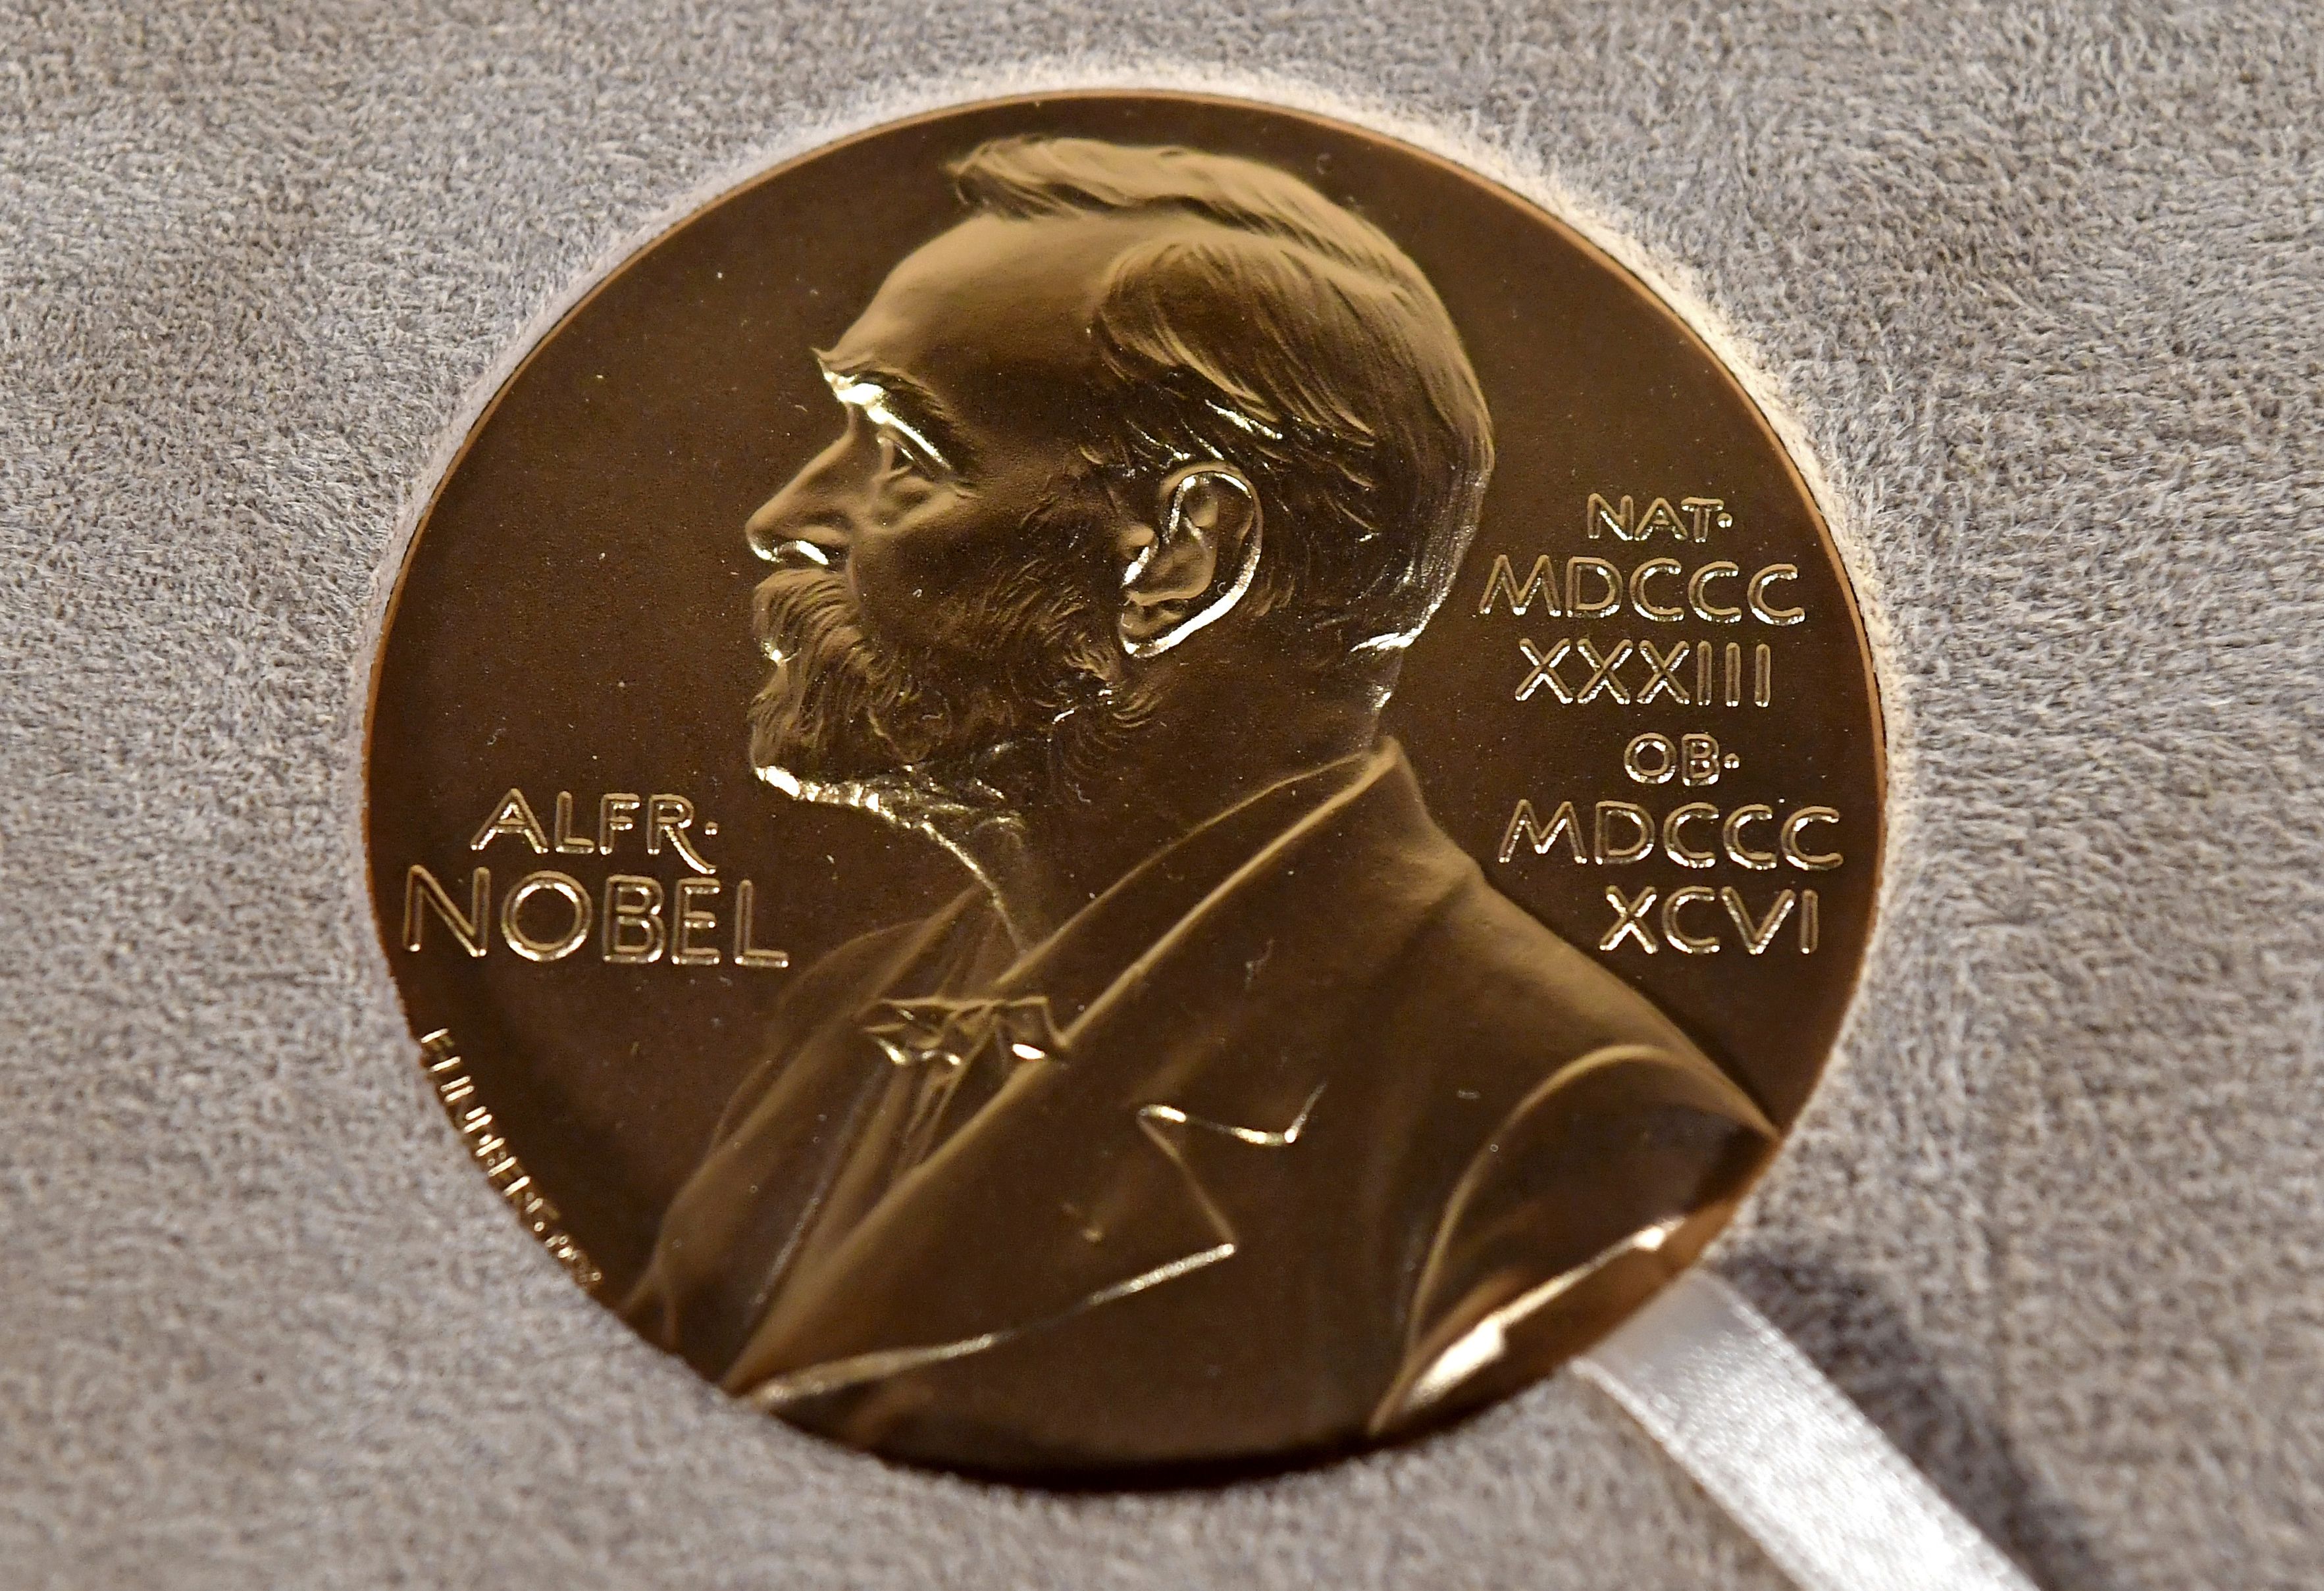
prize, head, eye, coin, handwriting, currency, font, money, art, cash, artifact, emblem, circle, money handling, tree, metal, medal, carving, fashion accessory, bronze, nickel, history, symbol, logo, brass, wood, illustration, plant, gold, jewellery, quarter, visual arts, antique